Life Guards Jager Regiment (Russia)

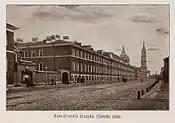
Regimental Barracks in St Petersburg 1896

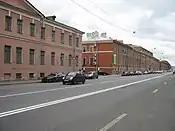
Regimental Barracks in St Petersburg 2011

At the time of its creation the "LG Jaeger Regiment" was based in the "Semyeonov" barracks in the street "Svenigorodskaya ulitsa" (later: Old Jaeger-street; "Starojaegerskaya ulitsa"). Afterwards the regiment was relocated to the especially newly built New Jaeger Barracks in the street "Rusovskaya ulitsa", No. 14, No. 16 und No. 18.